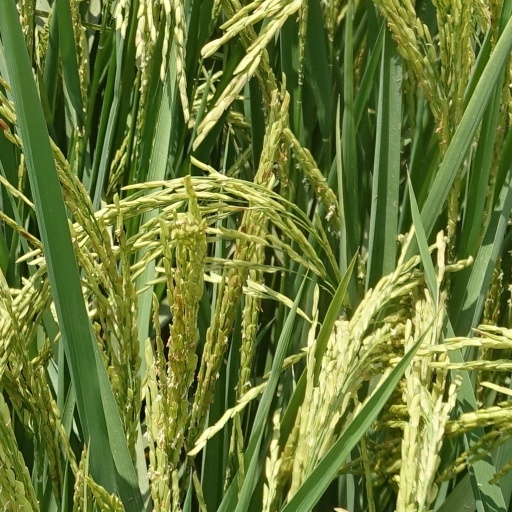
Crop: rice